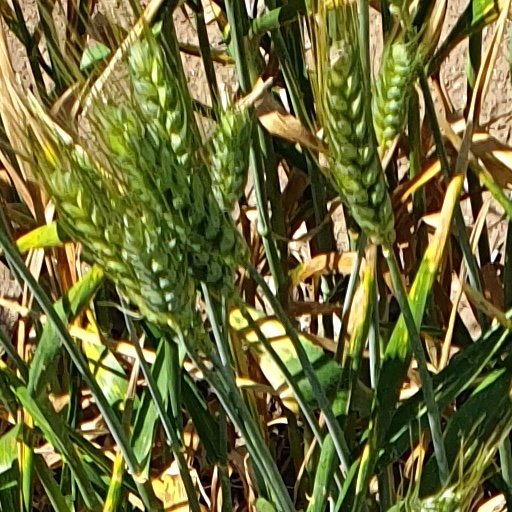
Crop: wheat